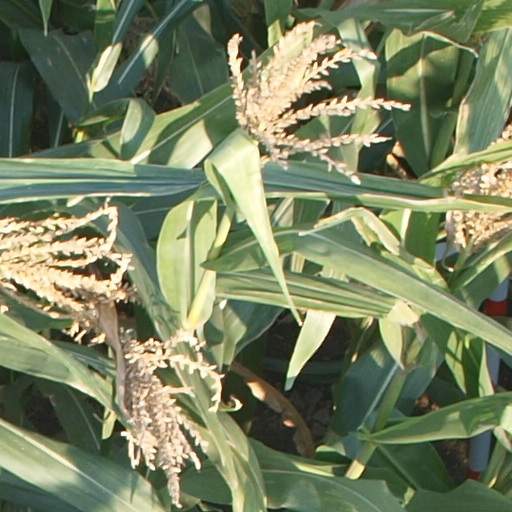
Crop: maize; corn